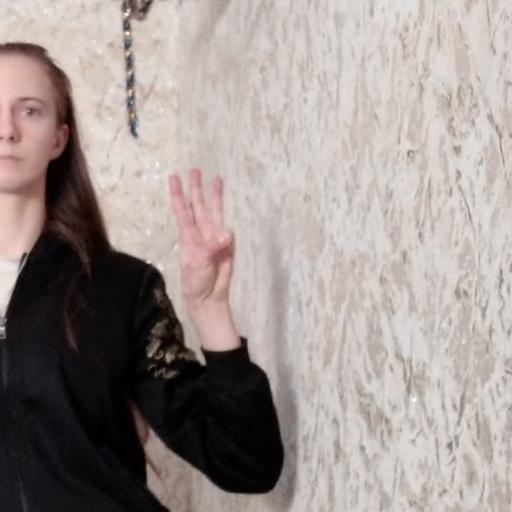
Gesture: three